Joseph Hodges Choate

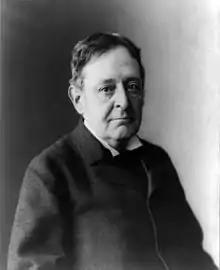
Joseph Hodges Choate, 1898

Joseph Hodges Choate (January 24, 1832 – May 14, 1917) was an American lawyer and diplomat. He was chairman of the American delegation at the Second Hague Conference, and ambassador to the United Kingdom.